Hydropunctaria maura

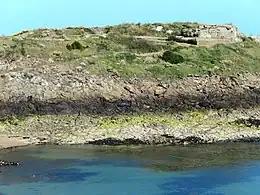
Coastal vegetation zones at Saint-Malo. "Hydropunctaria maura" is forming the black stripe on the upper littoral zone rocks.

"Hydropunctaria maura" is commonly found on hard rocks in the intertidal zone. Compared to terrestrial lichens, the species is typically located in areas of direct sunlight, suggests that it may have specific adaptations against damage from the sun. It is considered an upper littoral (supralittoral) lichen, compared to other, lower littoral lichens such as "Wahlenbergiella mucosa", distinguished by environmental factors such as water availability, UV exposure, and temperature. Because of the relatively extreme conditions of the supralittoral zone, crustose lichens are the only organisms capable of colonizing these areas. "H. maura" effectively serves as the primary biological indicator of the extent of the zone where it is found. Both "H. maura" and "Hydropunctaria amphibia" synthesize sucrose in response to high salt concentrations.